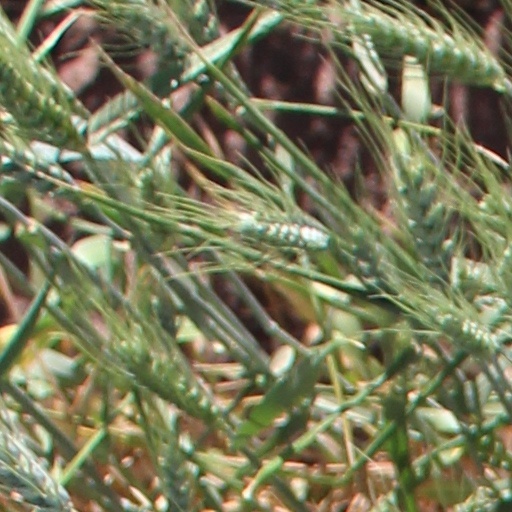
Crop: wheat